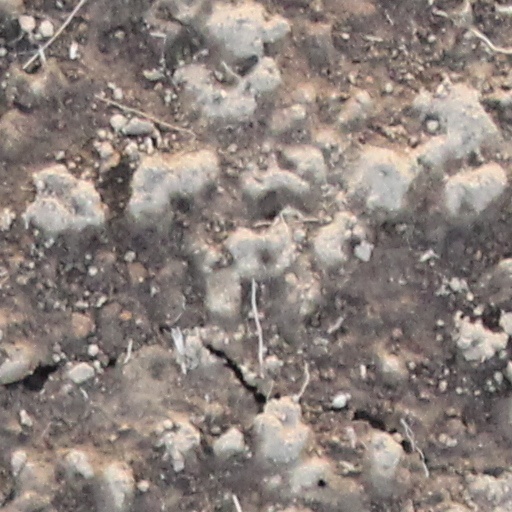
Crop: wheat